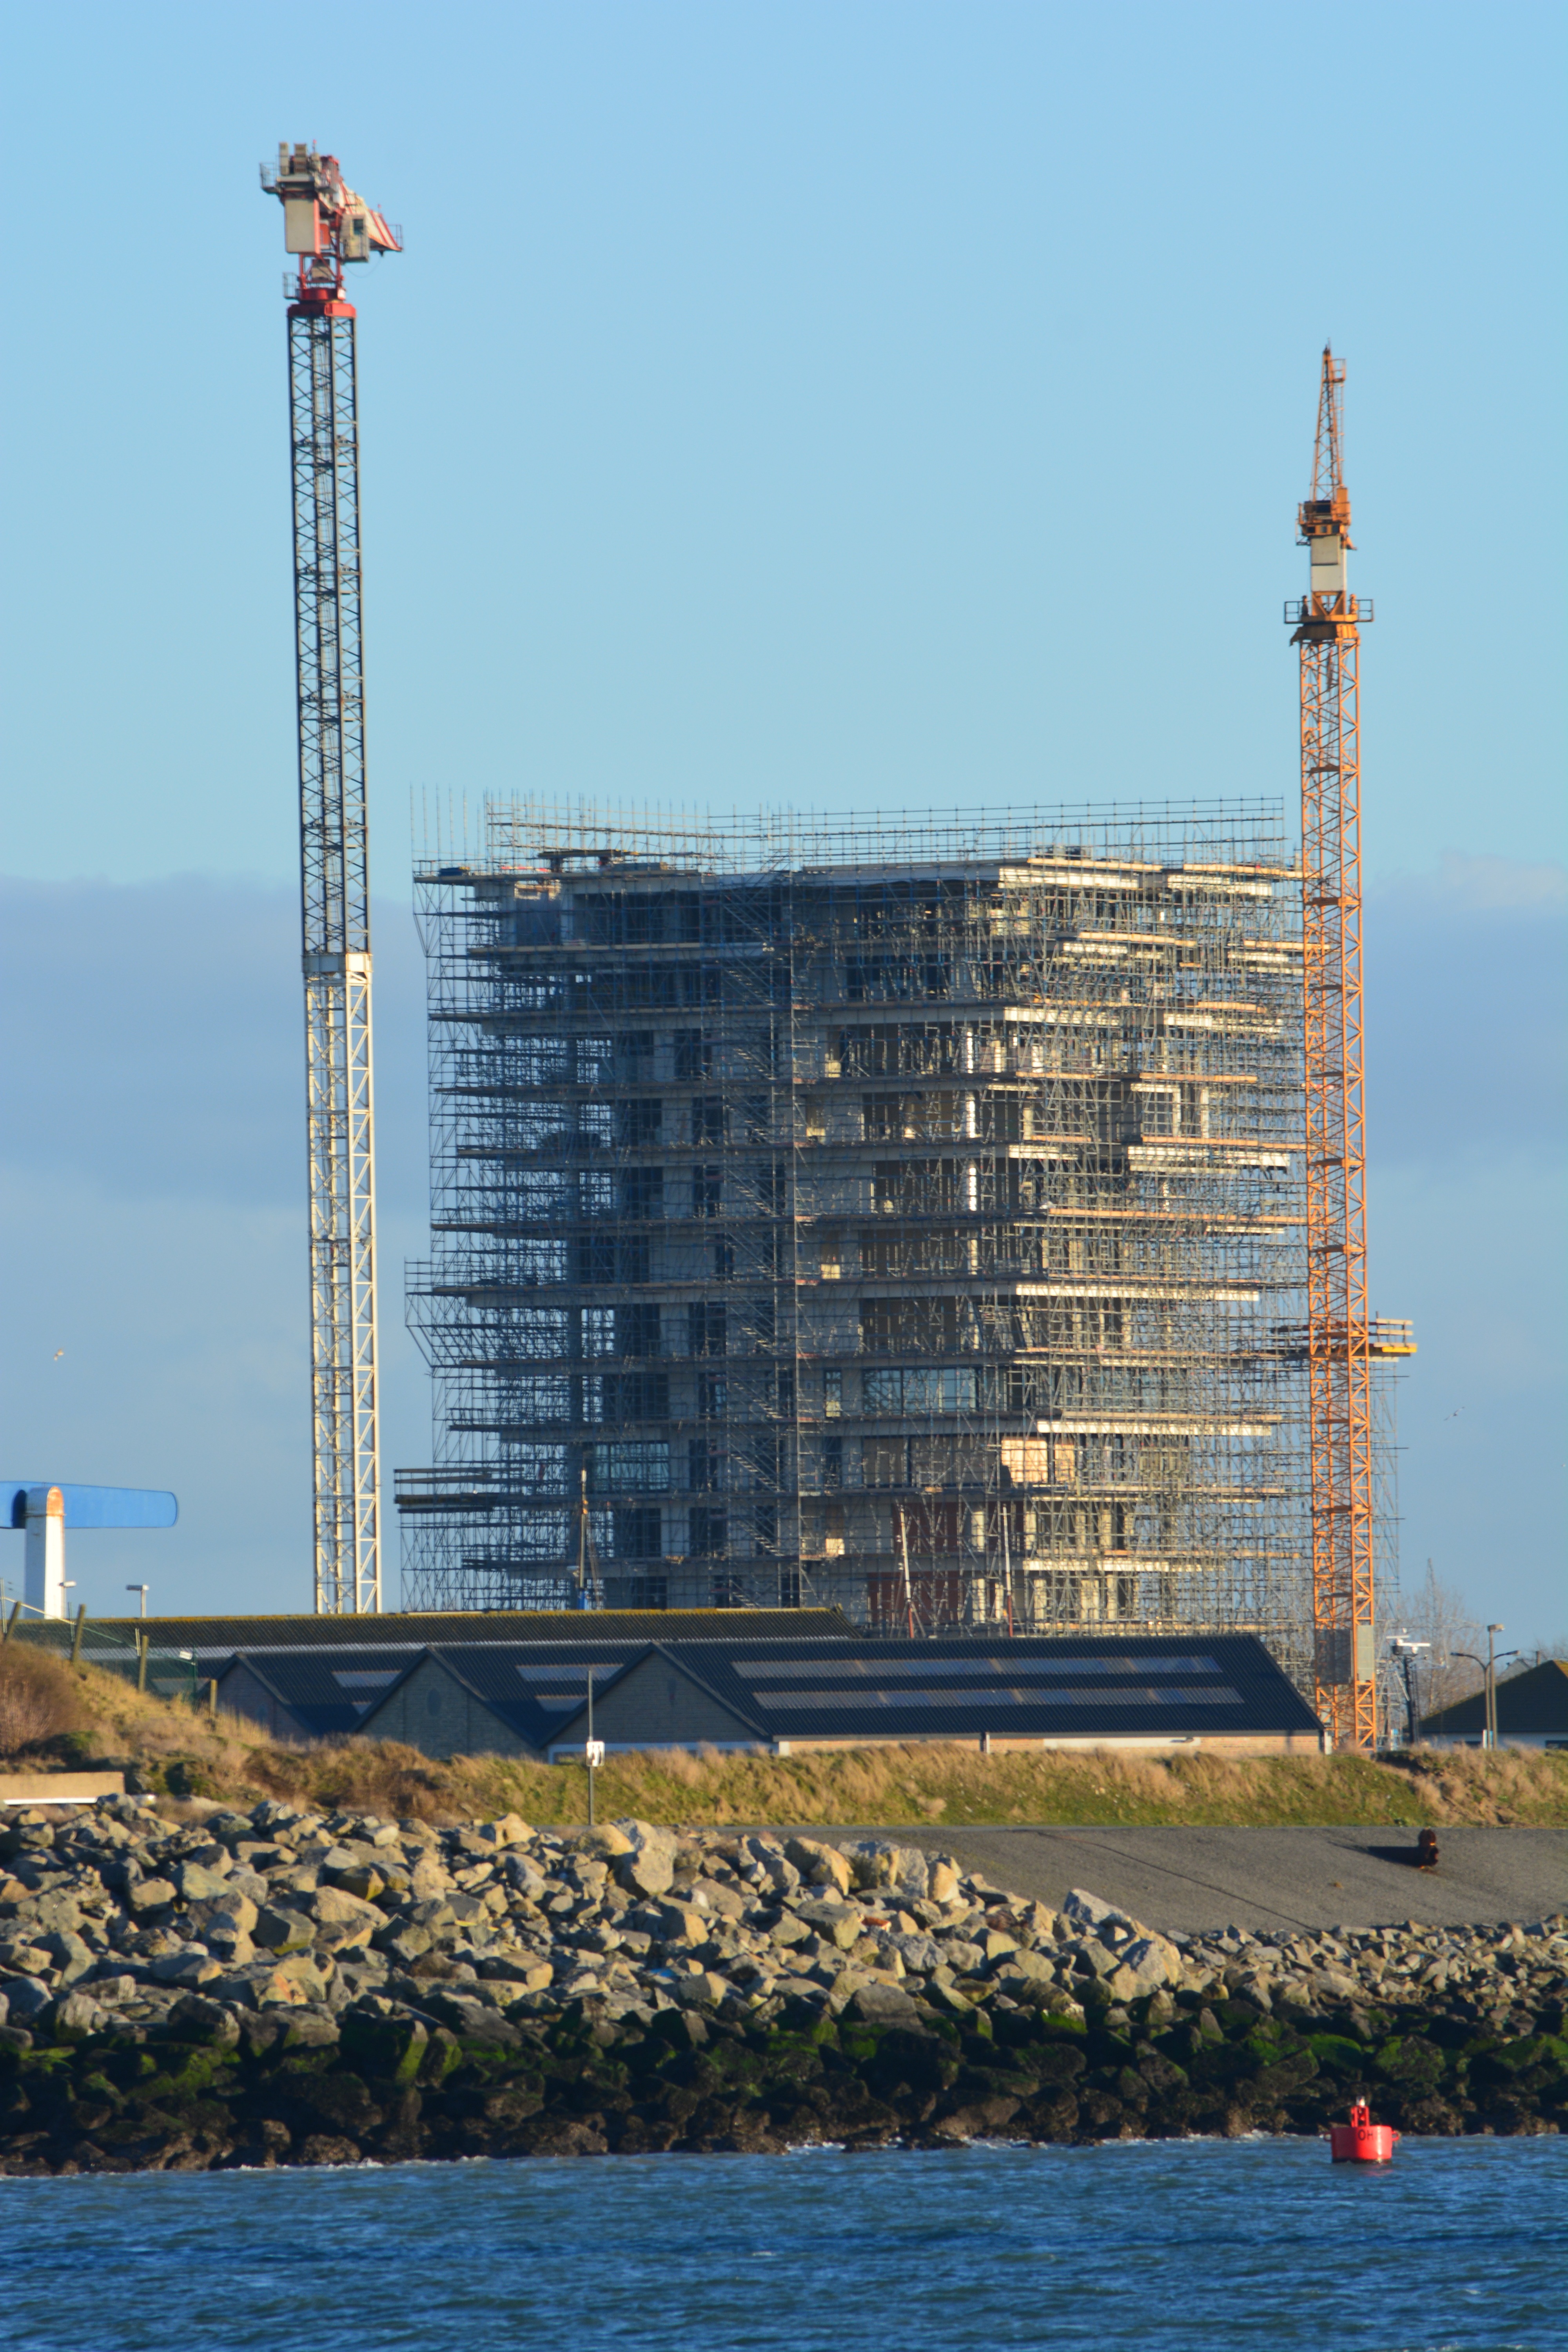
sea, coast, dock, lighthouse, skyline, air, building, skyscraper, vehicle, tower, bay, landmark, harbor, tower block, faucet, build